The Peacock Skirt

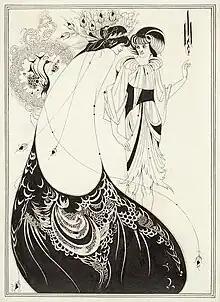
The original pen and ink drawing of "The Peacock Skirt"

Prints of Beardsley's drawings were included in the English edition of "Salome", published in 1894 by Elkin Mathews and John Lane of The Bodley Head in London and by Copeland and Day in Boston, Massachusetts, reproduced using a set of wood engravings made by Carl Hentschel. Beardsley's stylised signature of parallel lines appears in the top right; versions printed from the woodcut also have Hentschel's initials in the bottom left.